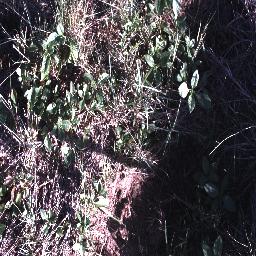
Label: negative